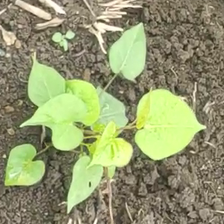
Weed species: Obscure_morning _glory(Ipomoea obscura)